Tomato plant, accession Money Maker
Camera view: vertical (180 deg); turntable rotation: 150 degrees
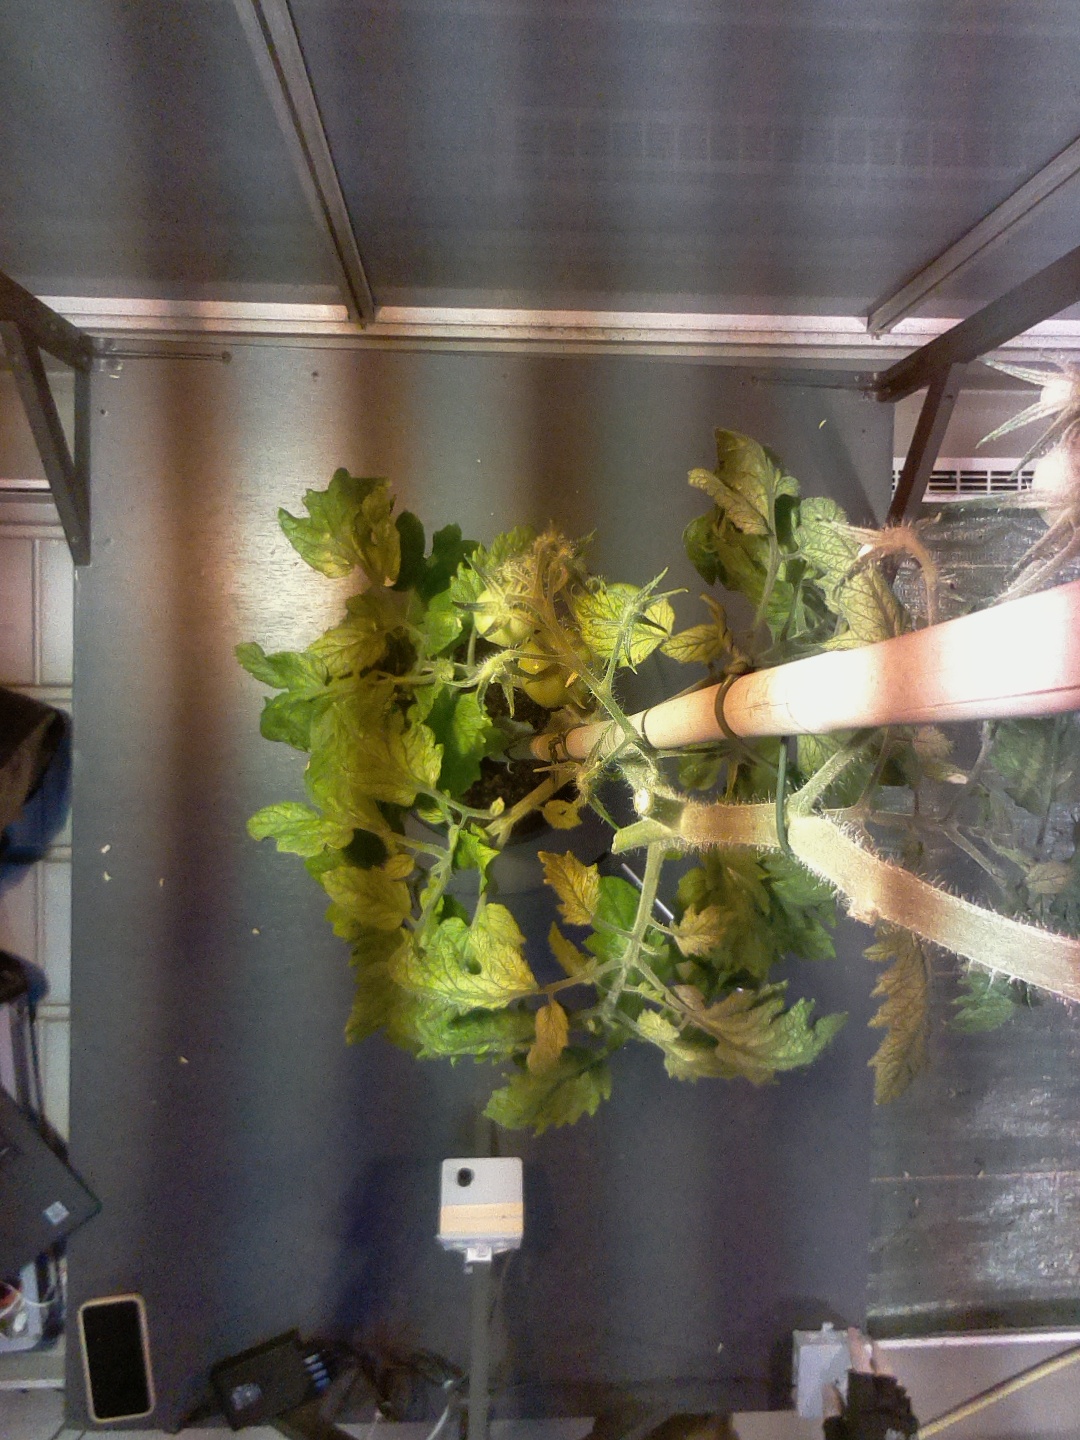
BBCH growth stage 76: 60%-70% of final fruit size